Shigeru Makino

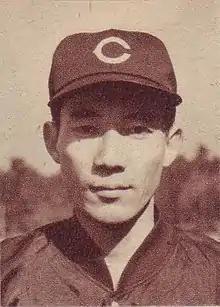
Shigeru Makino in 1955

was a Japanese baseball shortstop, second baseman and coach. Makino played with the Nagoya/Chunichi Dragons from 1952 to 1959. He later coached the Yomiuri Giants from 1961 to 1974, and again from 1981 to 1983.